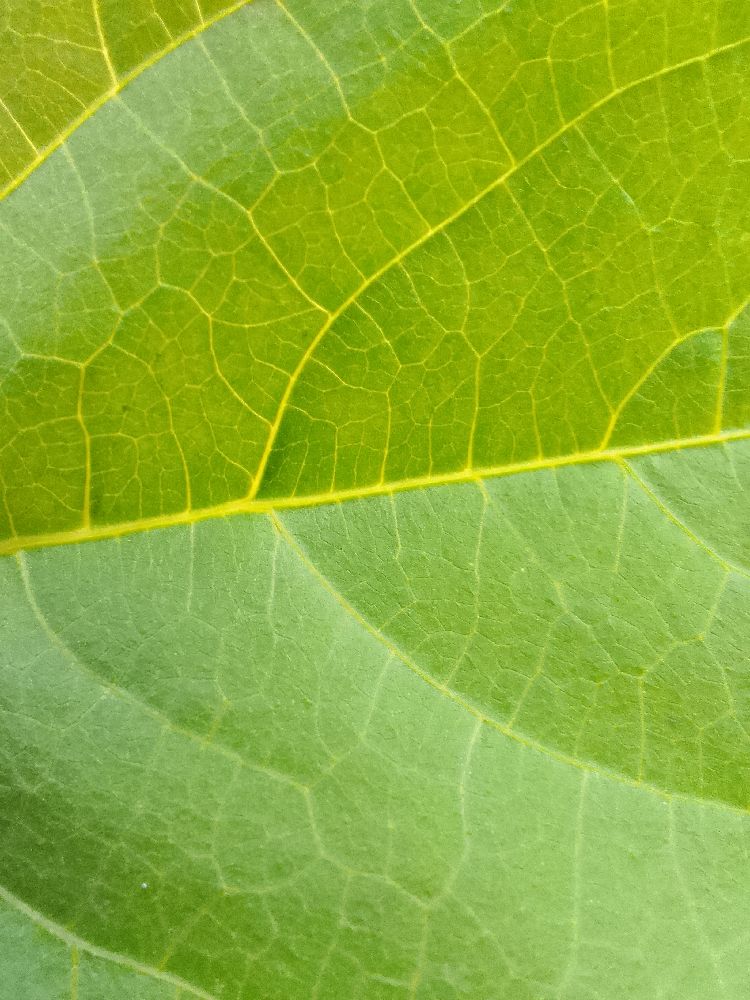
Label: healthy